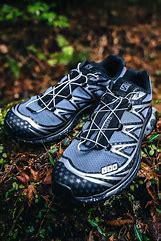
Brand: Salomon
Model: XT